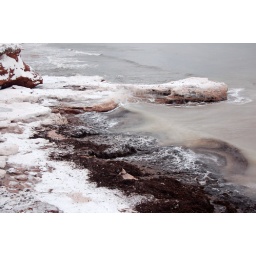
East Point - ice on rocks and in water